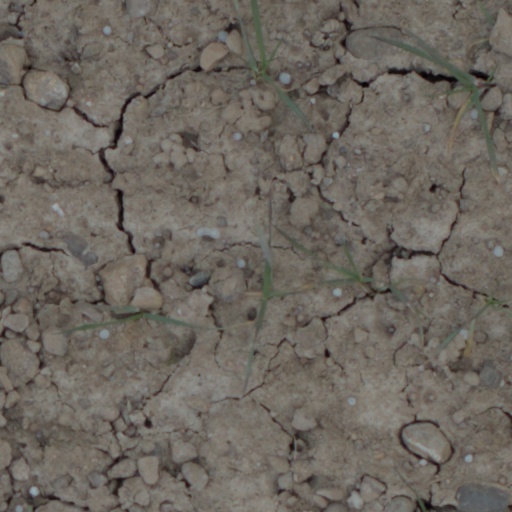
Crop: wheat